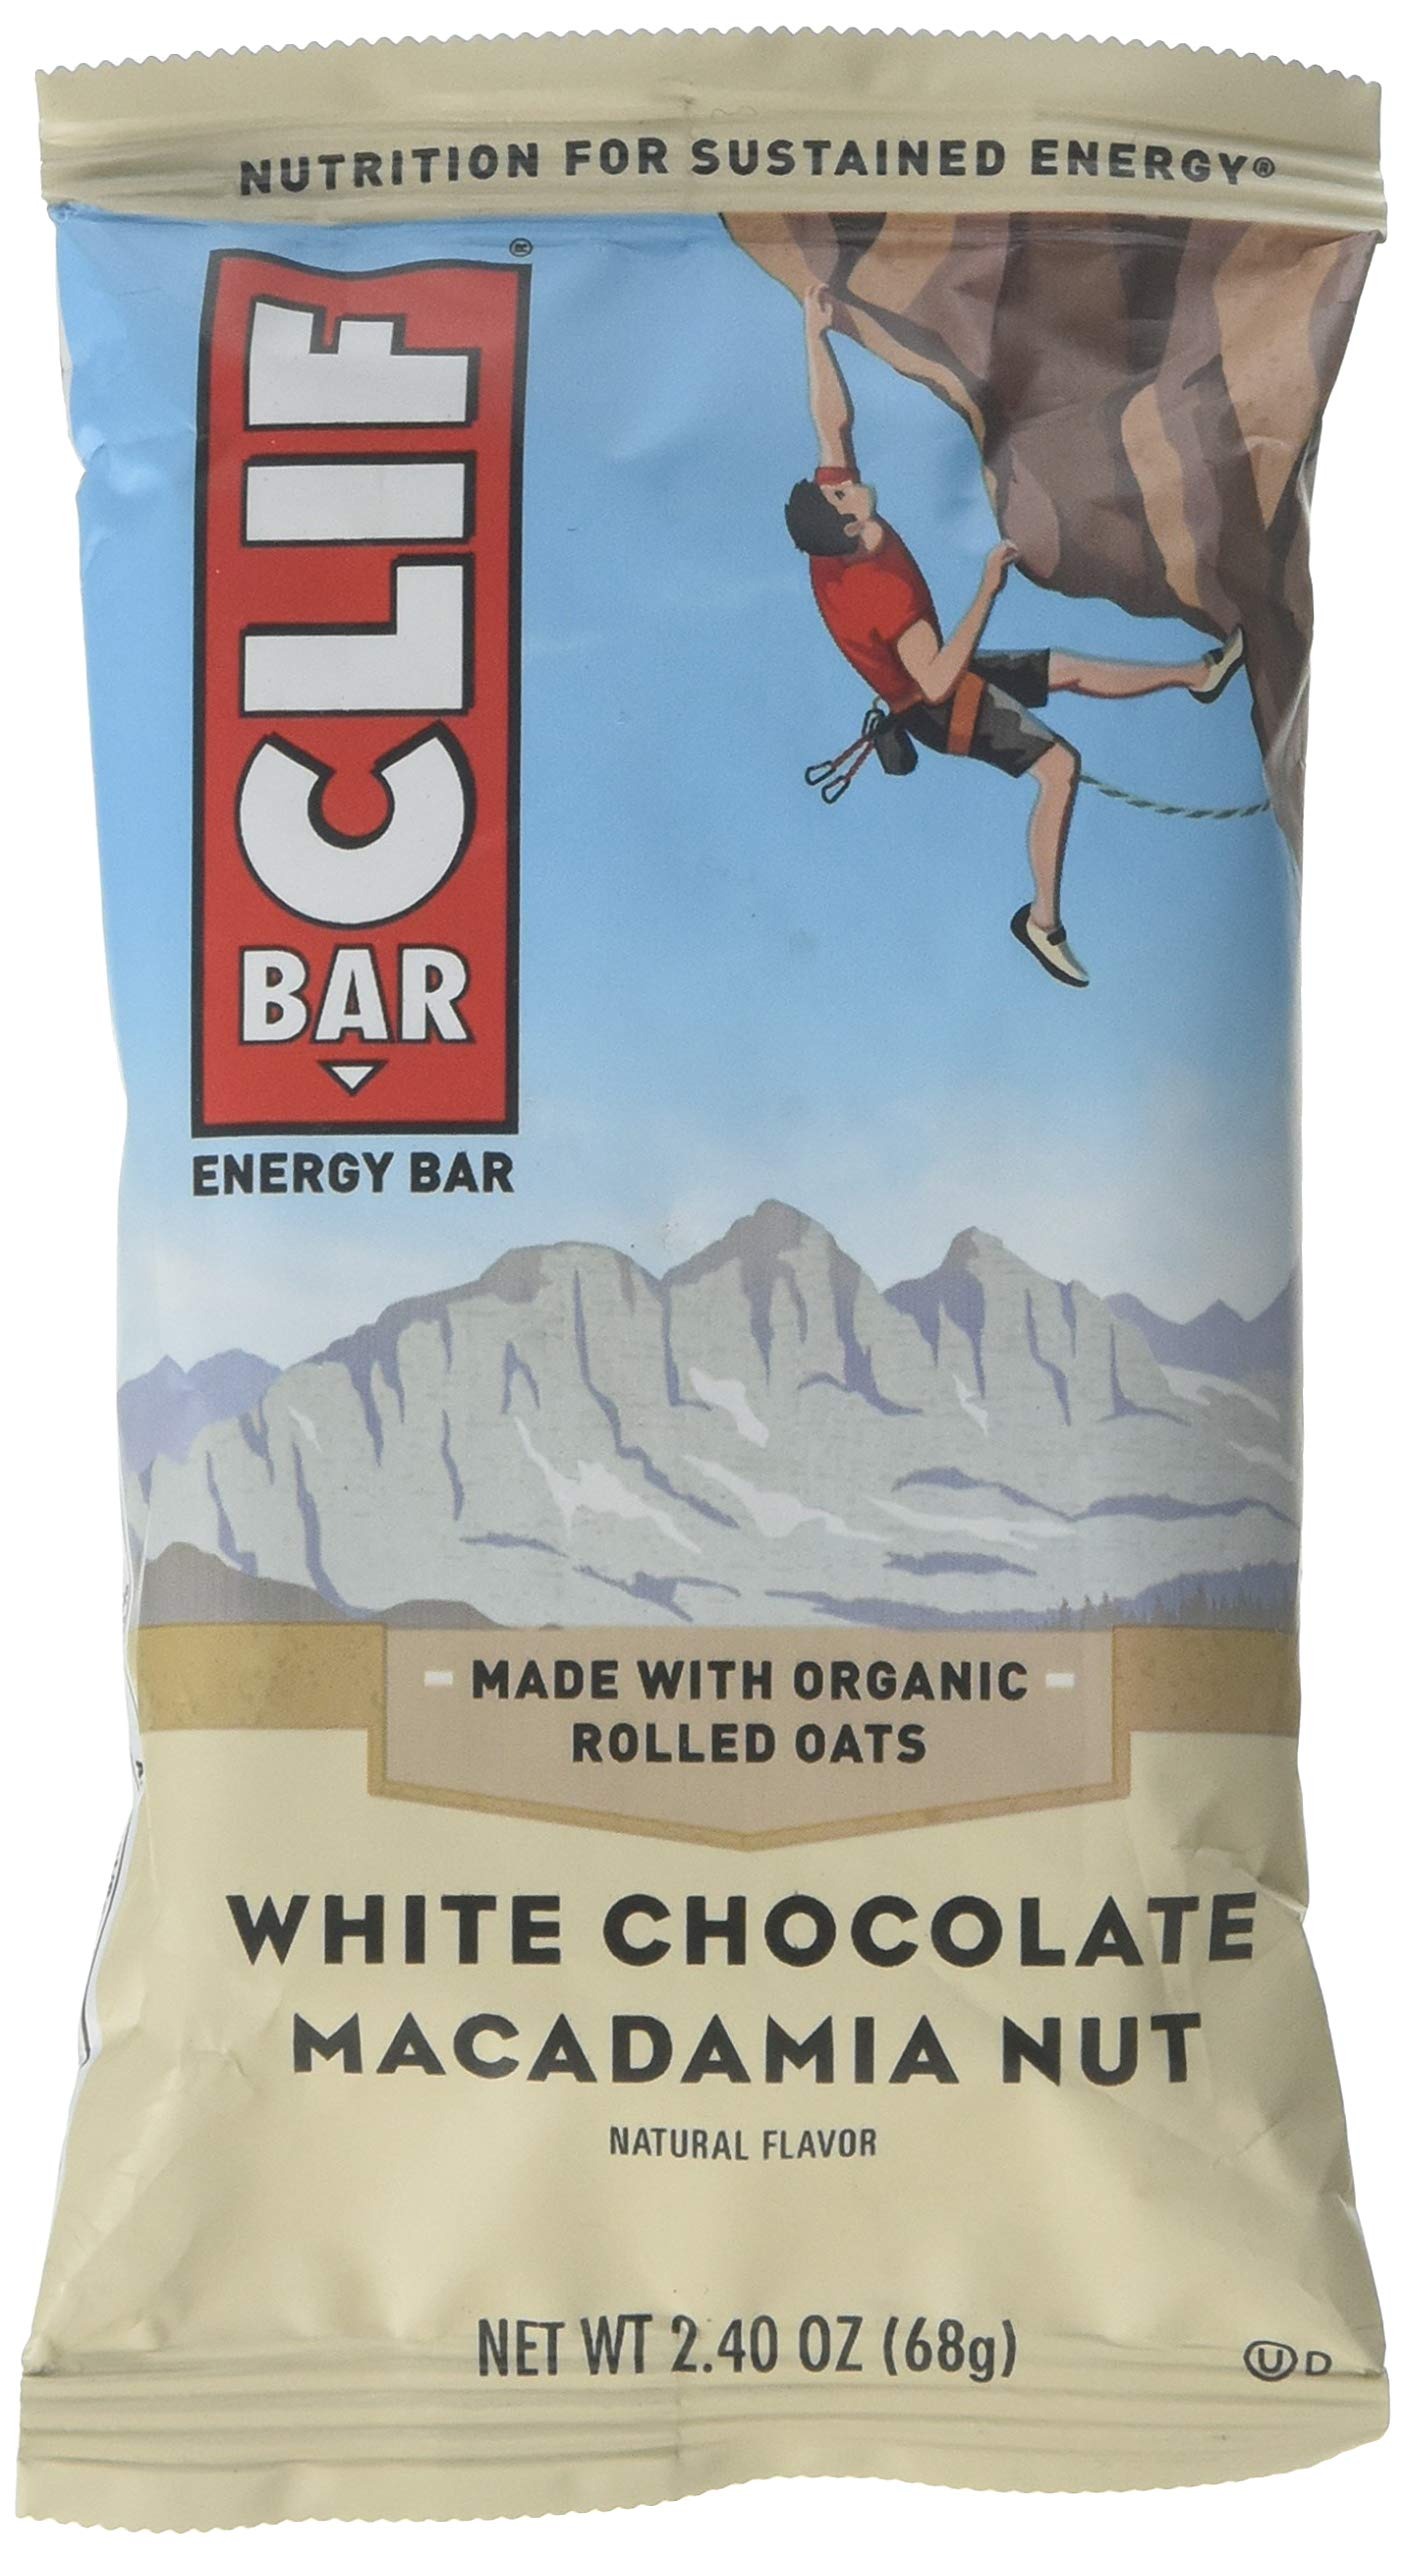
Item Name: Clif Bar White Chocolate Macadamia Nut Bar - 3 x 2.4 ozs.
Bullet Point 1: The package dimension of the product is 5.6"L x 2.6"W x 2"H
Bullet Point 2: Package Weight: 0.54 pounds
Value: 7.2
Unit: Ounce

Price: 5.99